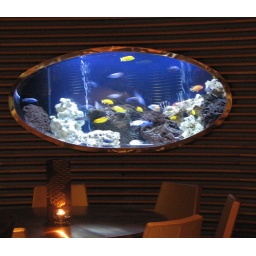
fish tank in the bar